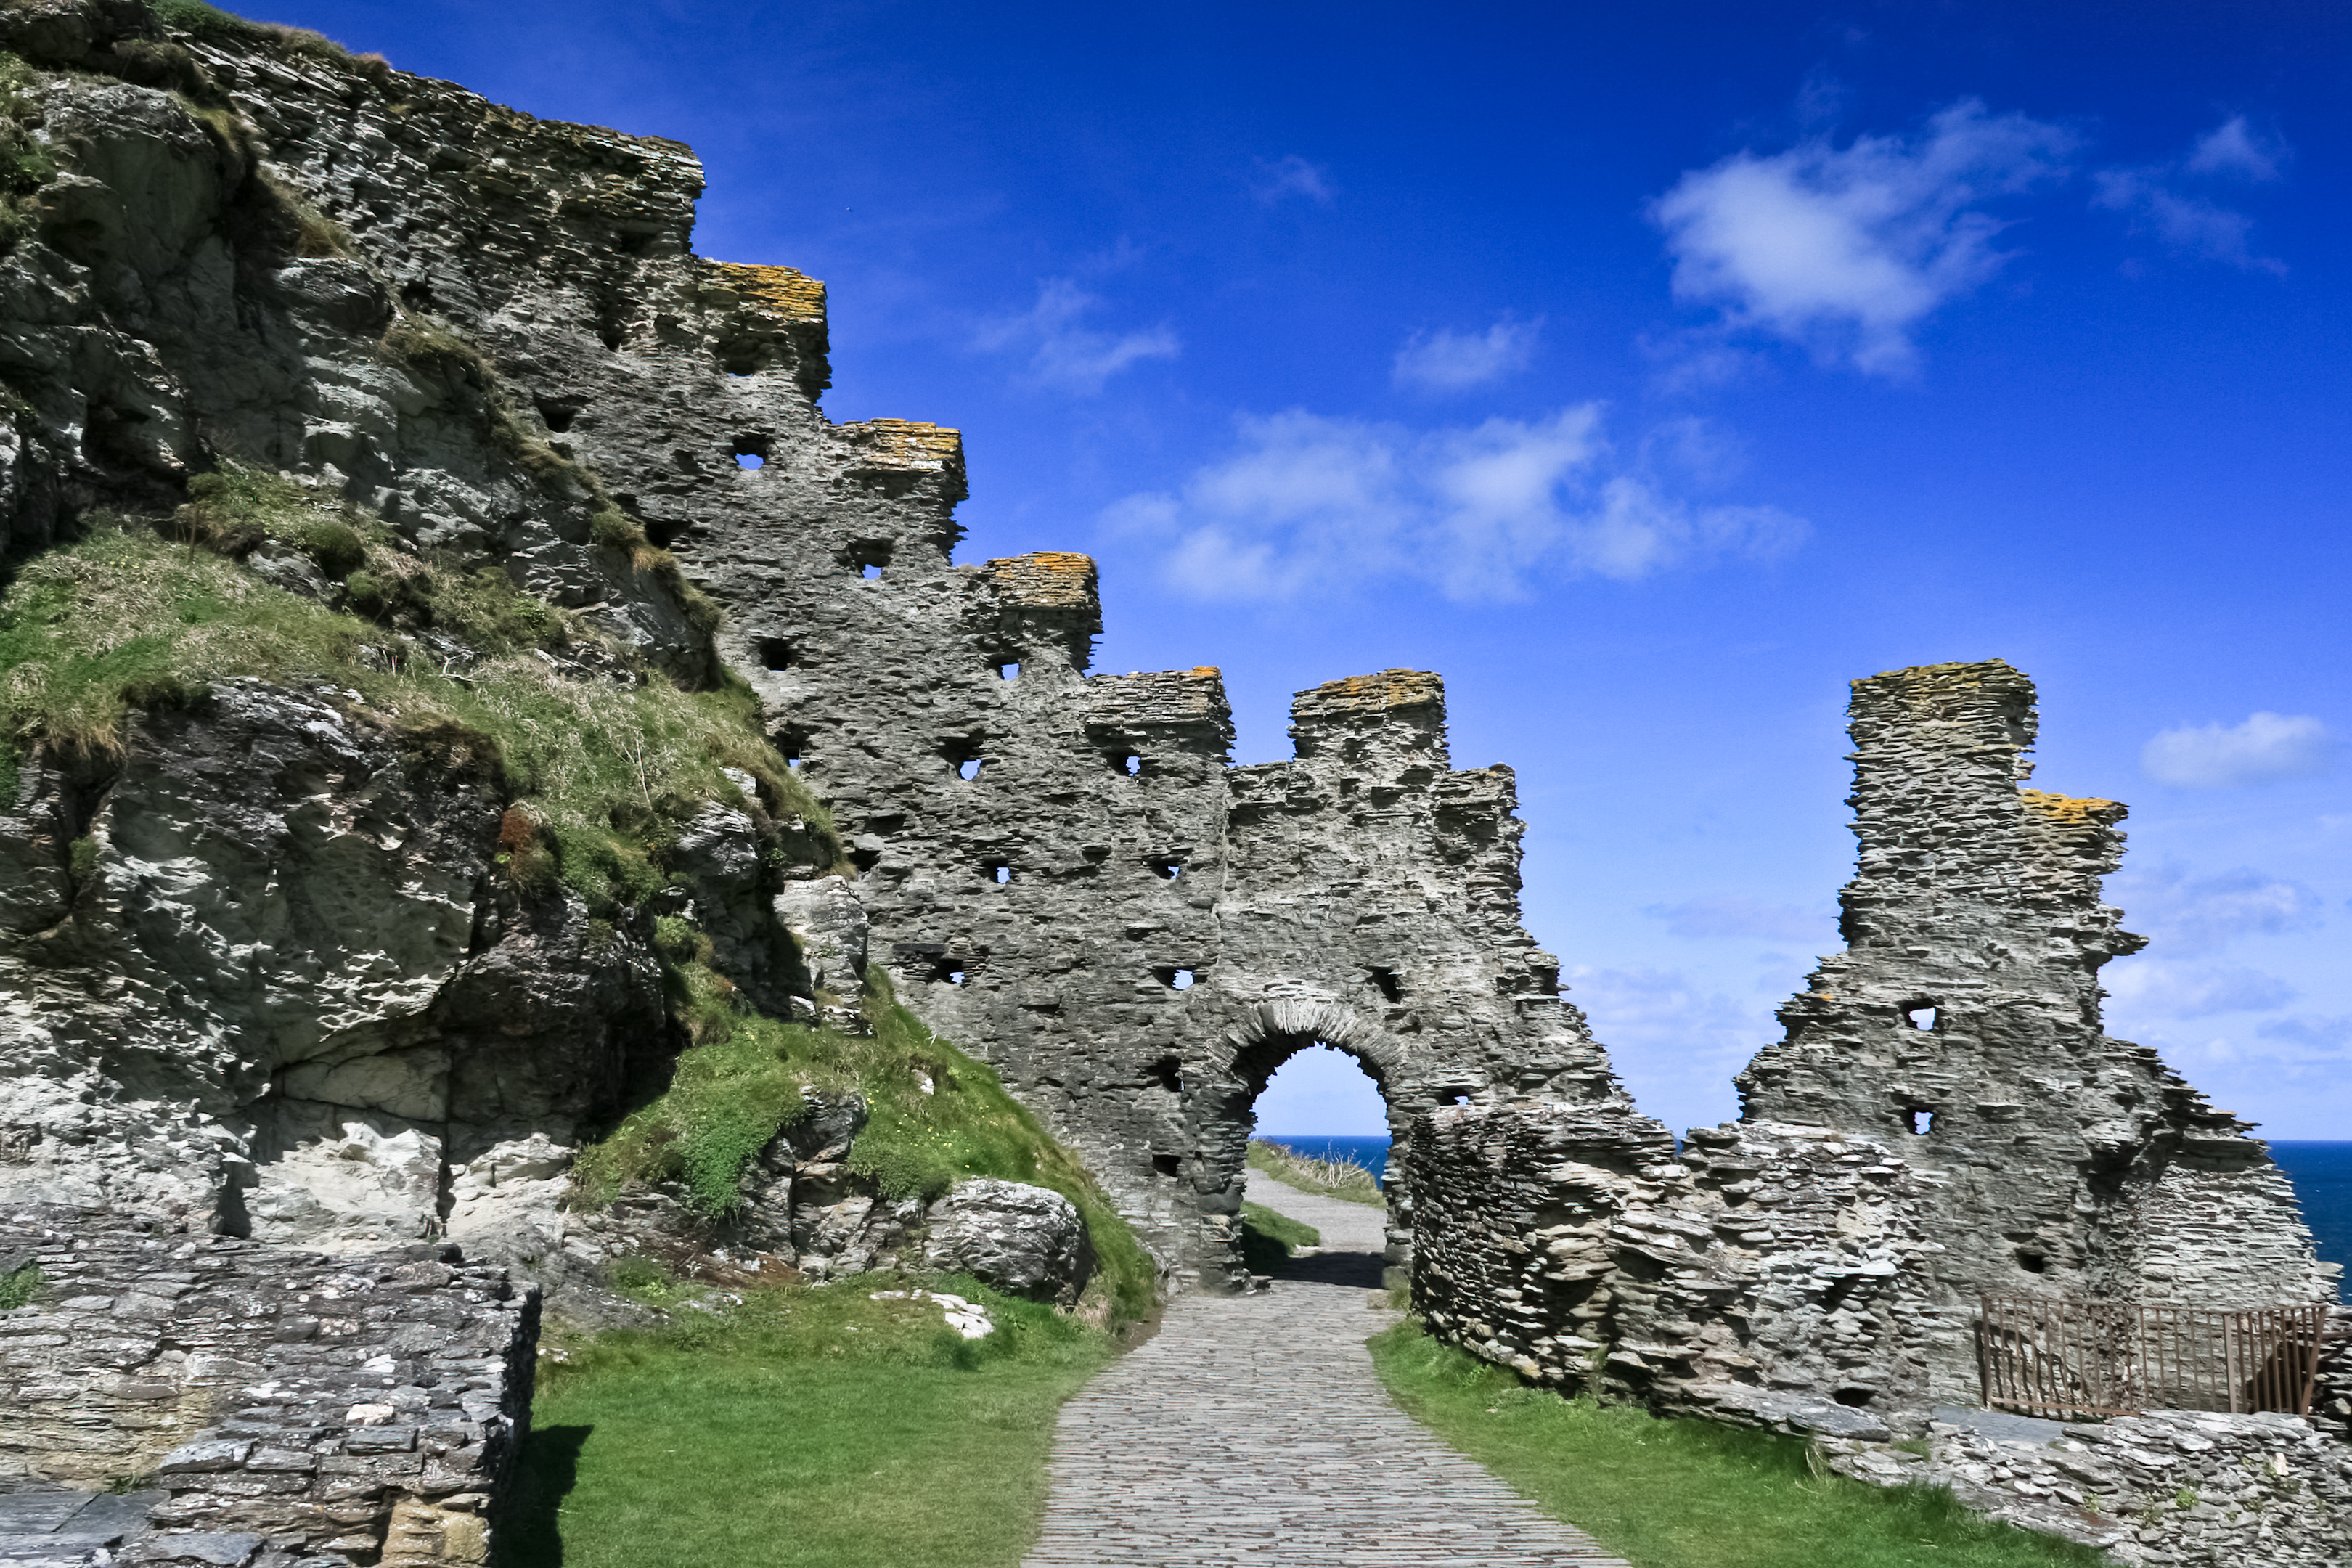
rock, building, chateau, wall, mountain range, vacation, cliff, castle, landmark, fortification, tourism, terrain, clouds, ruins, monastery, archaeological site, unesco world heritage site, historic site, ancient history